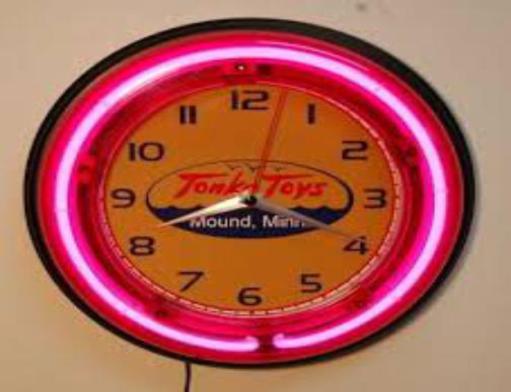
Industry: Leisure